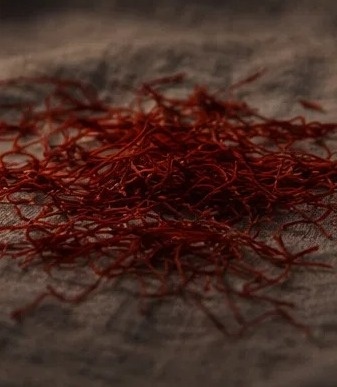
Saffron quality class: mogra